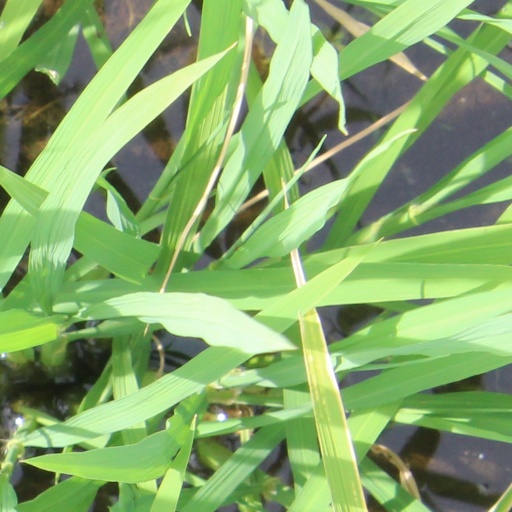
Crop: rice